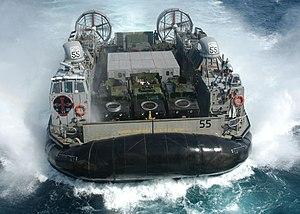
Barge de débarquement à coussin d'air de la marine américaine. Photo prise le 18 juin 2005 depuis l'USS Kearsarge au moment de la manœuvre d'appontement, dans le cadre d'opérations de sécurité menées dans le golfe persique par la 27e unité expéditionnaire de la marine américaine. Español: LCAC-55, una lancha de desembarco aerodeslizante (LCAC) de la Armada de los Estados Unidos, realiza maniobras para acceder al dique inundable del buque de asalto anfibio USS Kearsarge (LHD-3). Polski: Poduszkowiec LCAC-55 manewrujący przed wejściem do
Un aéroglisseur est un véhicule amphibie à portance aérostatique et à propulsion aérienne, en général une ou plusieurs hélices aériennes.
Cette page liste des types de bateaux avec un classement par ordre alphabétique. Dans la mesure du possible, les éléments sont illustrés avec une image représentative. Par ailleurs, les bateaux n'ayant pas encore d'article sur l'encyclopédie sont décrits succinctement. Les navires individuels sont classés dans la catégorie Nom de bateau.